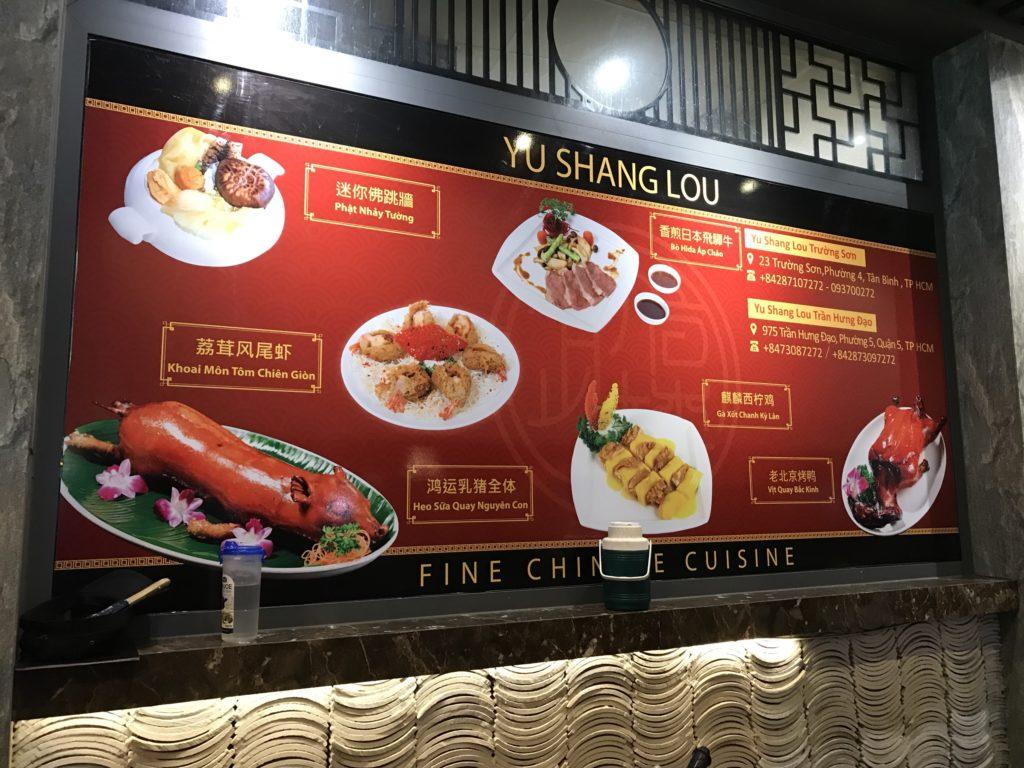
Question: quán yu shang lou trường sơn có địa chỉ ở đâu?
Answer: quán ăn có địa chỉ ở 23 trường sơn, phương 4, tân bình, thành phố hồ chí minh